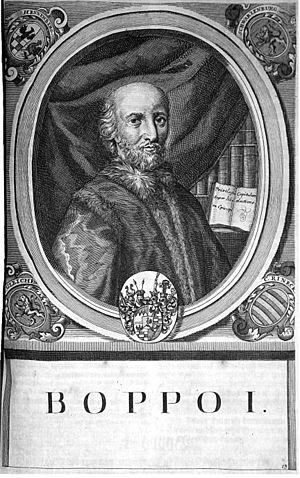
Poppon Iᵉʳ est un chancelier royal et évêque de Wurtzbourg de 941 à sa mort.